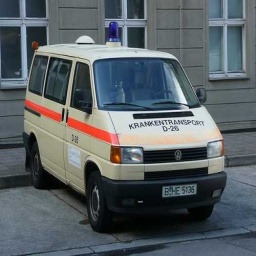
Label: ambulance